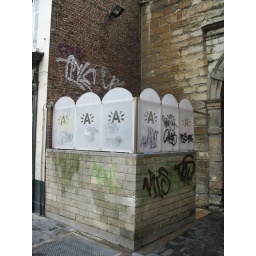
Public toilet next to the cathedral, kept in tune with the ancient building :)